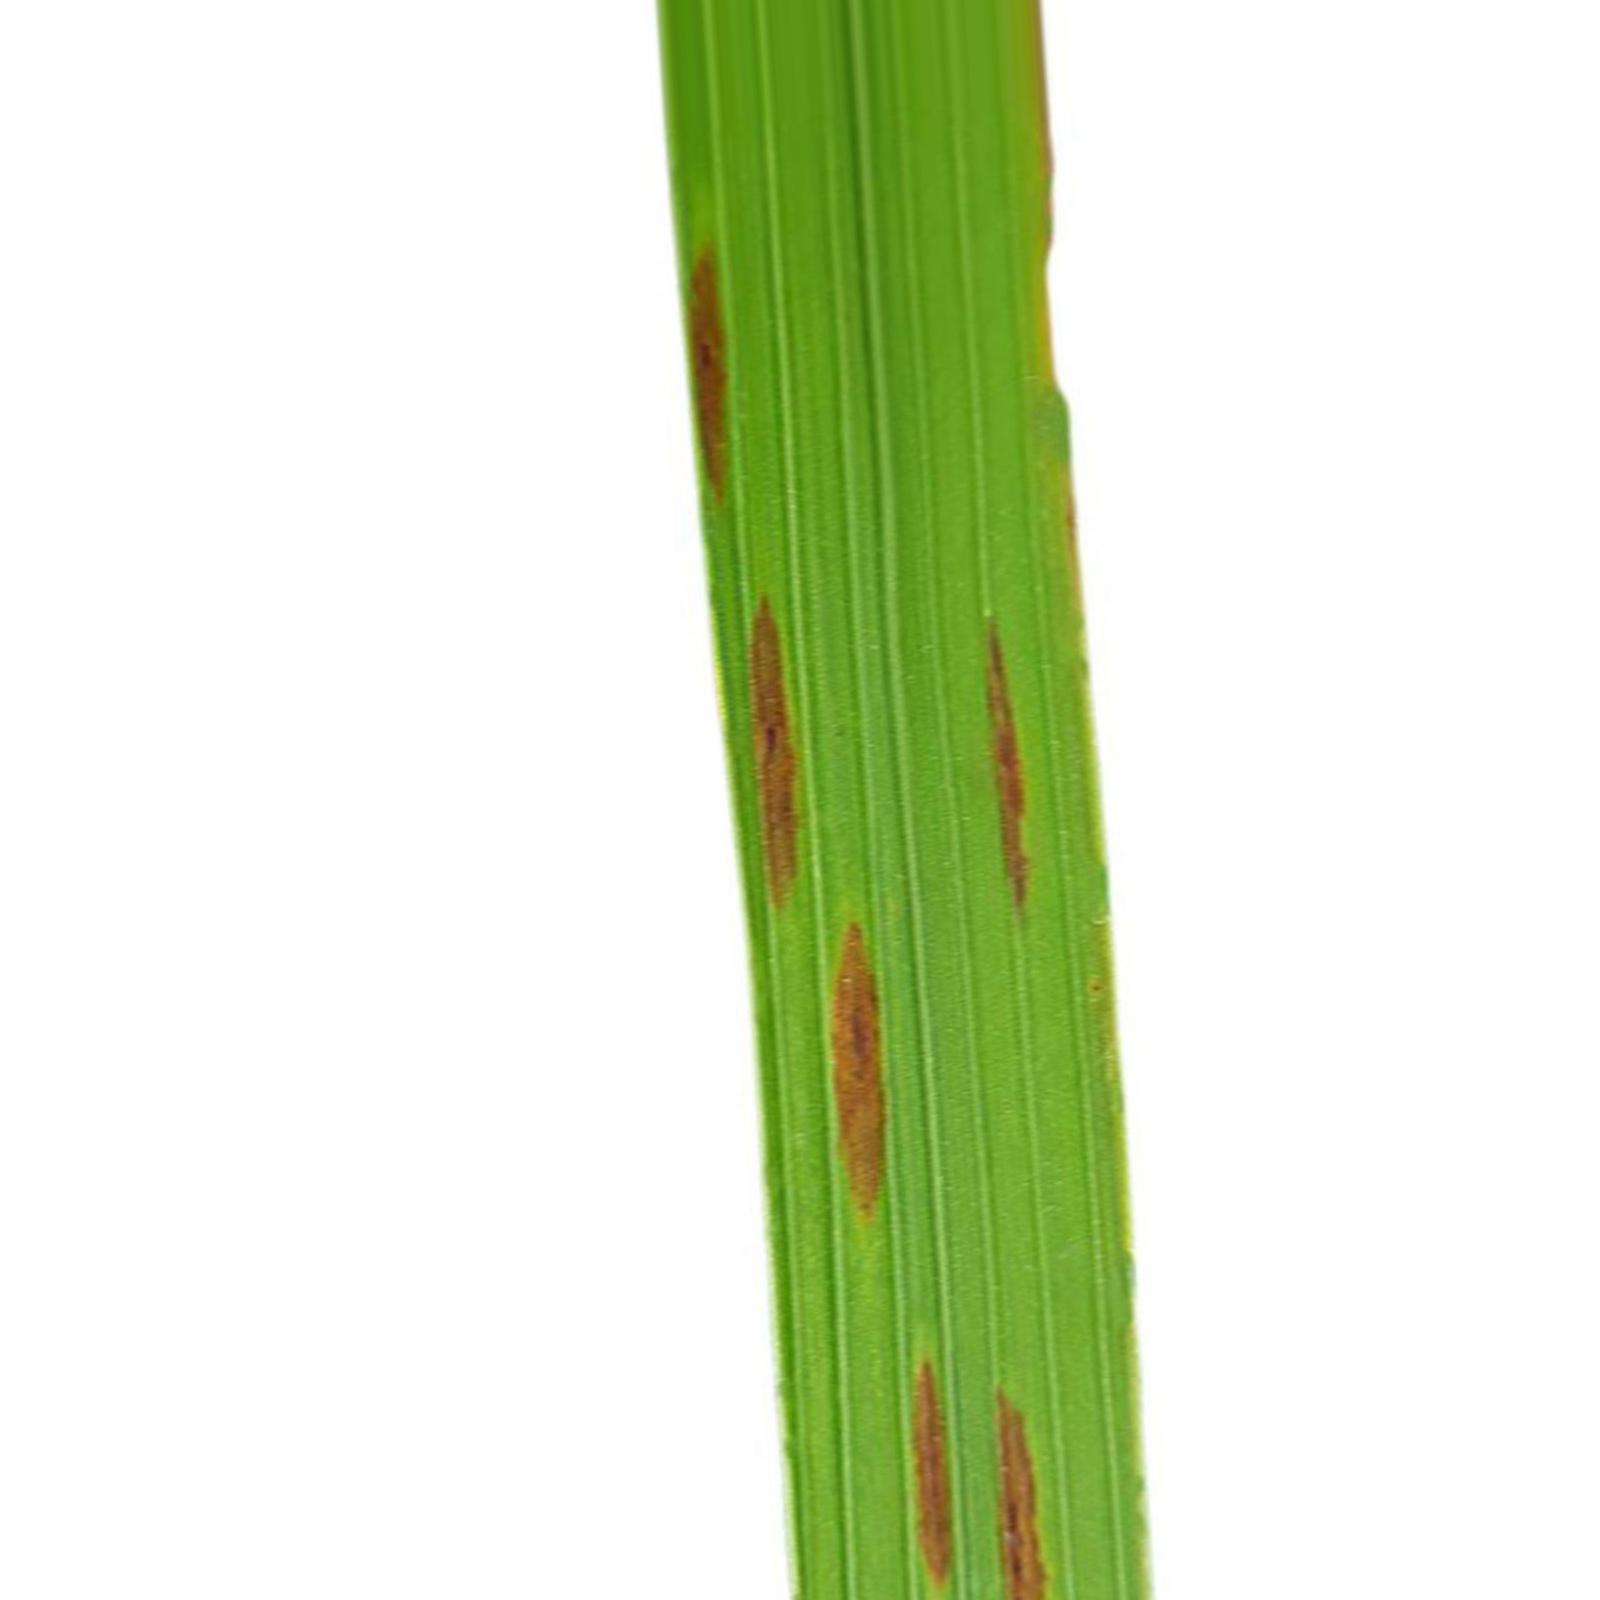
Nhãn: Bệnh Gạch Nâu ( Narrow Brown Spot )